Sophia Omotola Omidiji

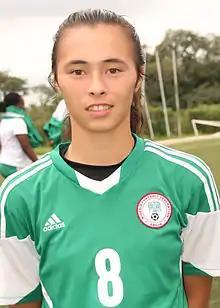
Picture at camp with Nigeria U20 National team September 2015.

Sophia Omotola Omidiji (born June 18, 1997) is a Nigerian-American football player. She played for the Nigerian U-20 Women National team and is signed to Dutch Division I Club S.B.V. Excelsior after completing a switch from KAA Gent in Belgium in June 2017.